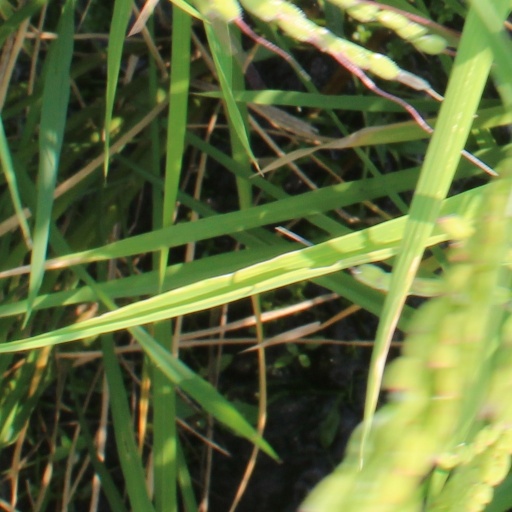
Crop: rice